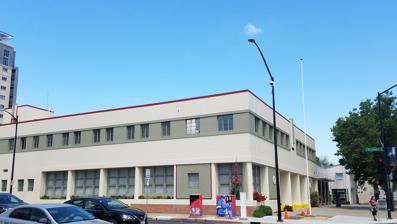
Building: San Jose Central Fire Station
Country: United States of America
Year built: 1868
Historic Fire Station in California, United States United States historic place San Jose Central Fire Station U.S. National Register of Historic Places San Jose Old Central Fire Station San Jose Fire Station Location Santa Clara County Location 201 N. Market Street, San Jose, California , US Coordinates 37°20′19″N 121°54′40″W / 37.33861°N 121.91111°W / 37.33861; -121.91111 Built 1950-1951 ( 1950-1951 ) Architectural style International and Moderne Website www .sjfiremuseum .org NRHP reference No. 14001113 Added to NRHP January 7, 2015 The San Jose Central Fire Station , also known as San Jose Fire Station One, was the central fire station for the San Jose Fire Department in downtown San Jose, California . The International -style firehouse was designed by the architectural firm Binder & Curtis and built in 1951. The station became the city's central fire station, equipped with a new communication system that served as a command center for emergency services across the entire city. Its historical significance is association with the mid-century expansion of San Jose. The building now houses the San Jose Fire Museum on Market Street. The Fire Station was listed on the National Register of Historic Places on January 7, 2015. On January 31, 2024, The Mercury News announced the celebration of the San Jose Fire Department's 170th anniversary at the San Jose Fire Museum. History After World War II , the San Jose Fire Department raised $350,000 (equivalent to $5,468,601 in 2023) fire bond to provide funds to build five new fire stations in 1946. The San Jose Central Fire Station (Station No. 1) was designated as the central fire station and emergency communications center for the San Jose Fire Department. The opening of the San Jose Central Fire Station took place in 1951, during the onset of significant growth in San Jose. From 1951 to 2000, San Jose's Central Fire Station served as the city's main hub for firefighting equipment and personnel. This Modern style building also accommodated the City of San Jose's emergency communications and command center until the late 1950s. A new facility was built in 2000, to the north on the same block, replacing the Central Fire Station. Despite their proximity, the two structures were kept distinct, offering the city the option to repurpose the 1951 firehouse into a civic firefighting museum. San Jose Fire Museum The former San Jose Central Fire Station, now the San Jose Fire Museum, stood at the intersection of North Market and West St. James Streets in downtown San Jose. On the opposite end of the same block stands its modern replacement, the San Jose Fire Station No. 1. The San Jose Fire Museum has a collection of ladders, helmets, documents, and trucks dating back to 1810. John McMillan, president of the San Jose Fire Museum, said "Our goal is to restore this beautiful, historic Old Fire Station One and make it a destination in downtown San Jose." Design The San Jose Fire Station building was designed by the architectural firm Binder & Curtis with William Binder and Ernest N. Curtis as the main architects. The building is a two-story building built in an International Style and Art Moderne in its horizontal banding of windows. Its design featured three bays labeled Battalion 1, Truck 1, and Engine 1. The Central Fire Station was designed to accommodate up to six vehicles inside, two in each bay. This was the first fire station constructed with drive-through bays. The building is constructed using cast-in-place concrete . Its exterior walls feature both horizontal and vertical scoring, mimicking large blocks on each of the four sides. The windows are a combination of multi-light metal casement, tilt, and fixed windows. On the second level, the windows are arranged horizontally and come with integrated concrete header and sill trim, creating a visual band that wraps around and unifies the windows. Significance The San Jose Fire Station was placed on the National Register of Historic Places by the State Historic Preservation Office on January 7, 2015. The City of San Jose has designated this site as a city landmark (HL08-169) in 2012. The station is historically significant under Criterion A, in the areas of Patterns and Events at the local level for its association with the mid-century expansion of downtown San Jose during the city's transformation from an agricultural community to the heart of the Silicon Valley . Additionally, it holds significance under Criterion C, in architecture as an example of the later work of the architectural firm Binder & Curtis. The period of significance from 1951 to 1954. See also National Register of Historic Places listings in Santa Clara County, California Official website References